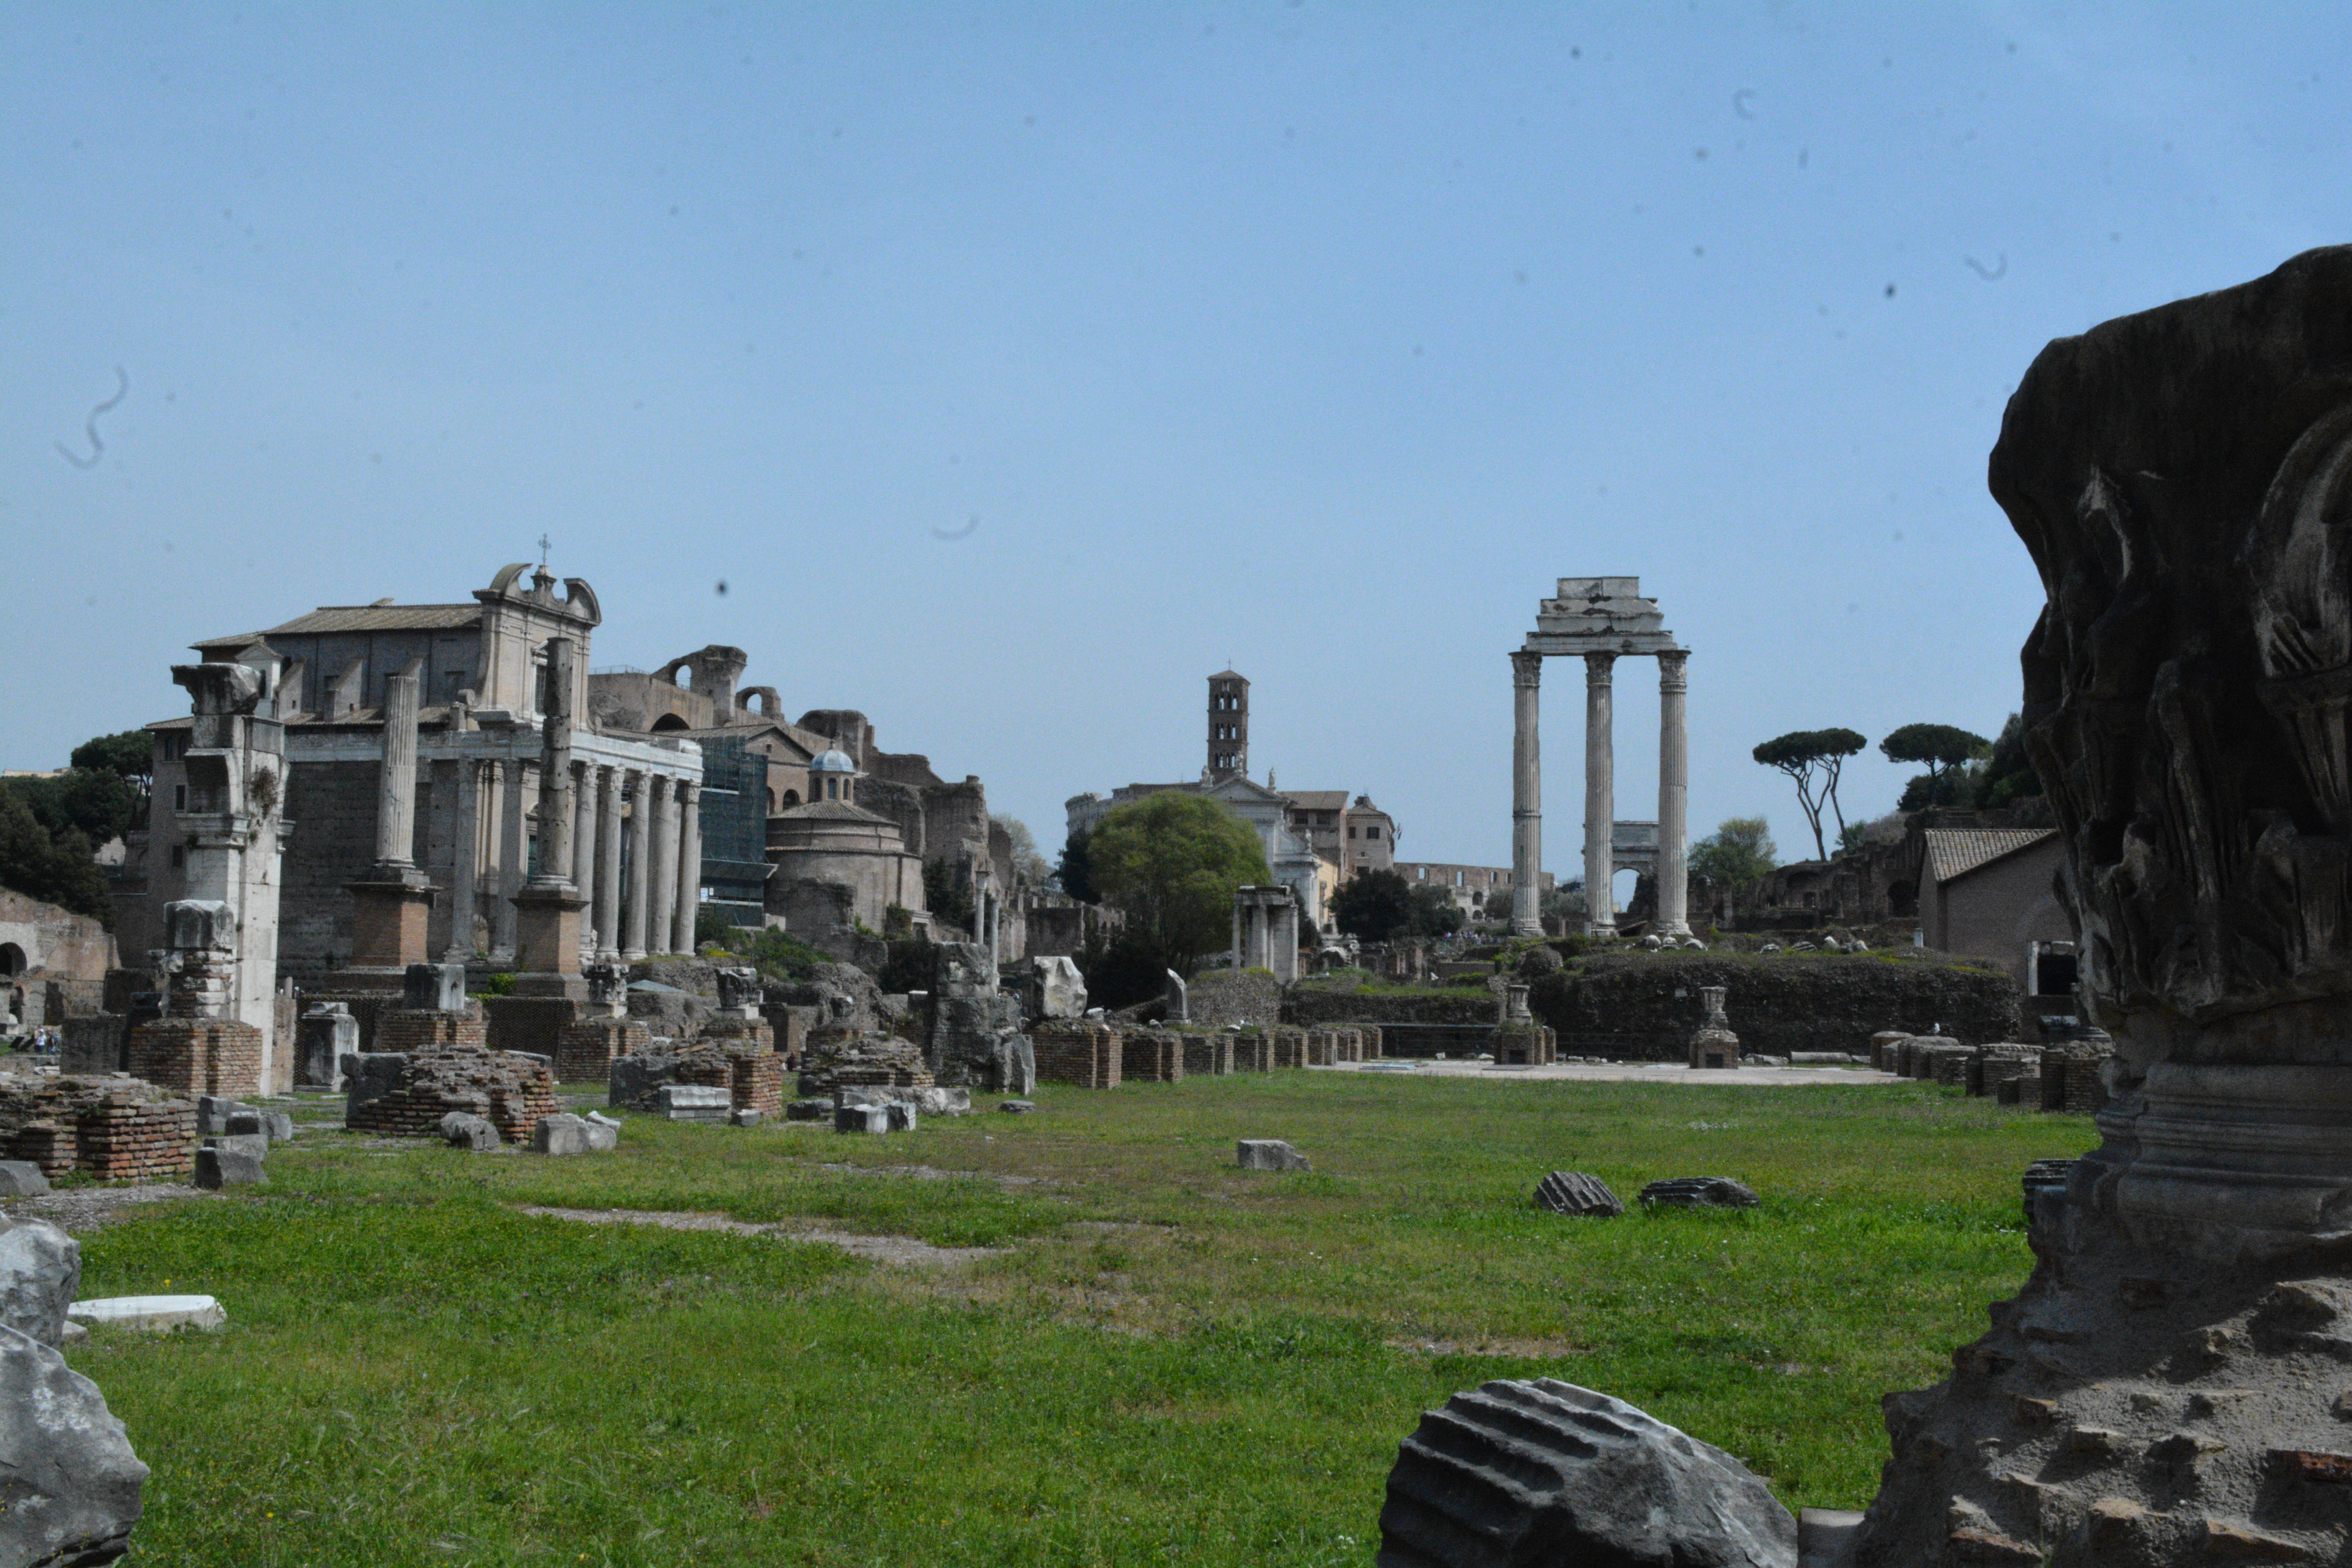
building, monument, landmark, place of worship, ruins, archaeological site, historic site, ancient history